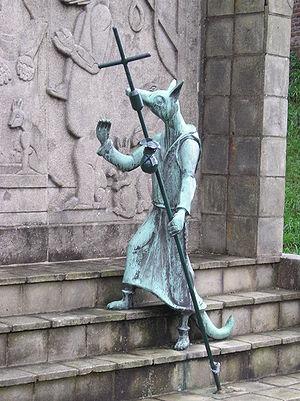
Roman de Renart est un ensemble médiéval de récits animaliers écrits en ancien français et en vers. Ces récits disparates, rédigés par différents auteurs, sont appelés dès le Moyen Âge « branches ». Ils sont composés principalement en octosyllabes à rimes plates. Les branches les plus anciennes sont attribuées à un certain Pierre de Saint-Cloud. Dès le XIIIᵉ siècle, les branches sont regroupées en recueils, apportant une certaine unité. Les auteurs du Roman de Renart sont pour la plupart anonymes mais quelques auteurs sont identifiés : Pierre de Saint-Cloud, Richard de Lison, Guillaume, marquis de Madoc, et un prêtre, de la Croix-en-Brie.